No Hunting

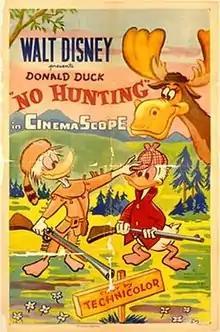
Theatrical release poster

No Hunting is a 1955 American animated short film produced by Walt Disney Productions and released by RKO Radio Pictures. The cartoon features Donald Duck participating in an overly-dramatic hunting trip after being inspired by his pioneer ancestor. The film was directed by Jack Hannah and features original music by Oliver Wallace. It was produced in widescreen CinemaScope.